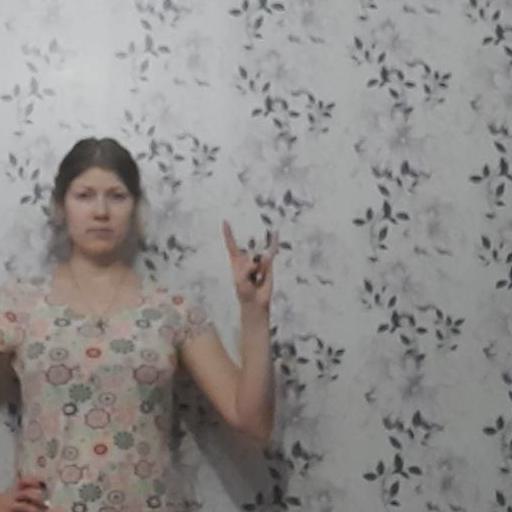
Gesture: rock